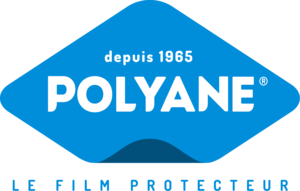
Logo de la marque française déposée Polyane
Le Polyane est une marque commerciale française déposée en 1965. C’est un terme souvent utilisé à tort comme substantif générique pour désigner du film plastique.